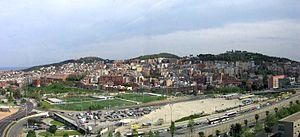
Tres Turons (Trois Collines): de gauche à droite, Turó de la Rovira, Turó del Carmel et la Turó de la Creueta del Coll.